Cranston Academy: Monster Zone

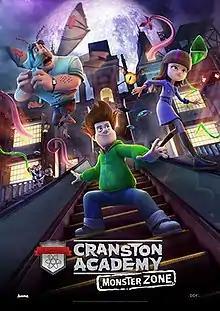
Mexican theatrical release poster

Cranston Academy: Monster Zone (formerly Scary Show) is an animated horror-comedy film directed by Leopoldo Aguilar. Produced by Ánima and Prime Focus World, the film is directed by Leopoldo Aguilar and features the voices of Jamie Bell and Ruby Rose.